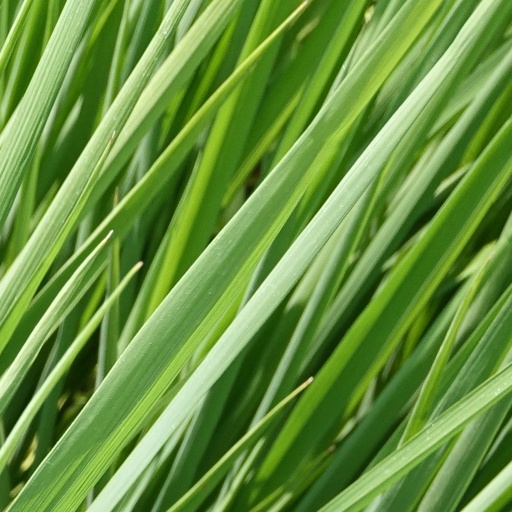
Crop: rice